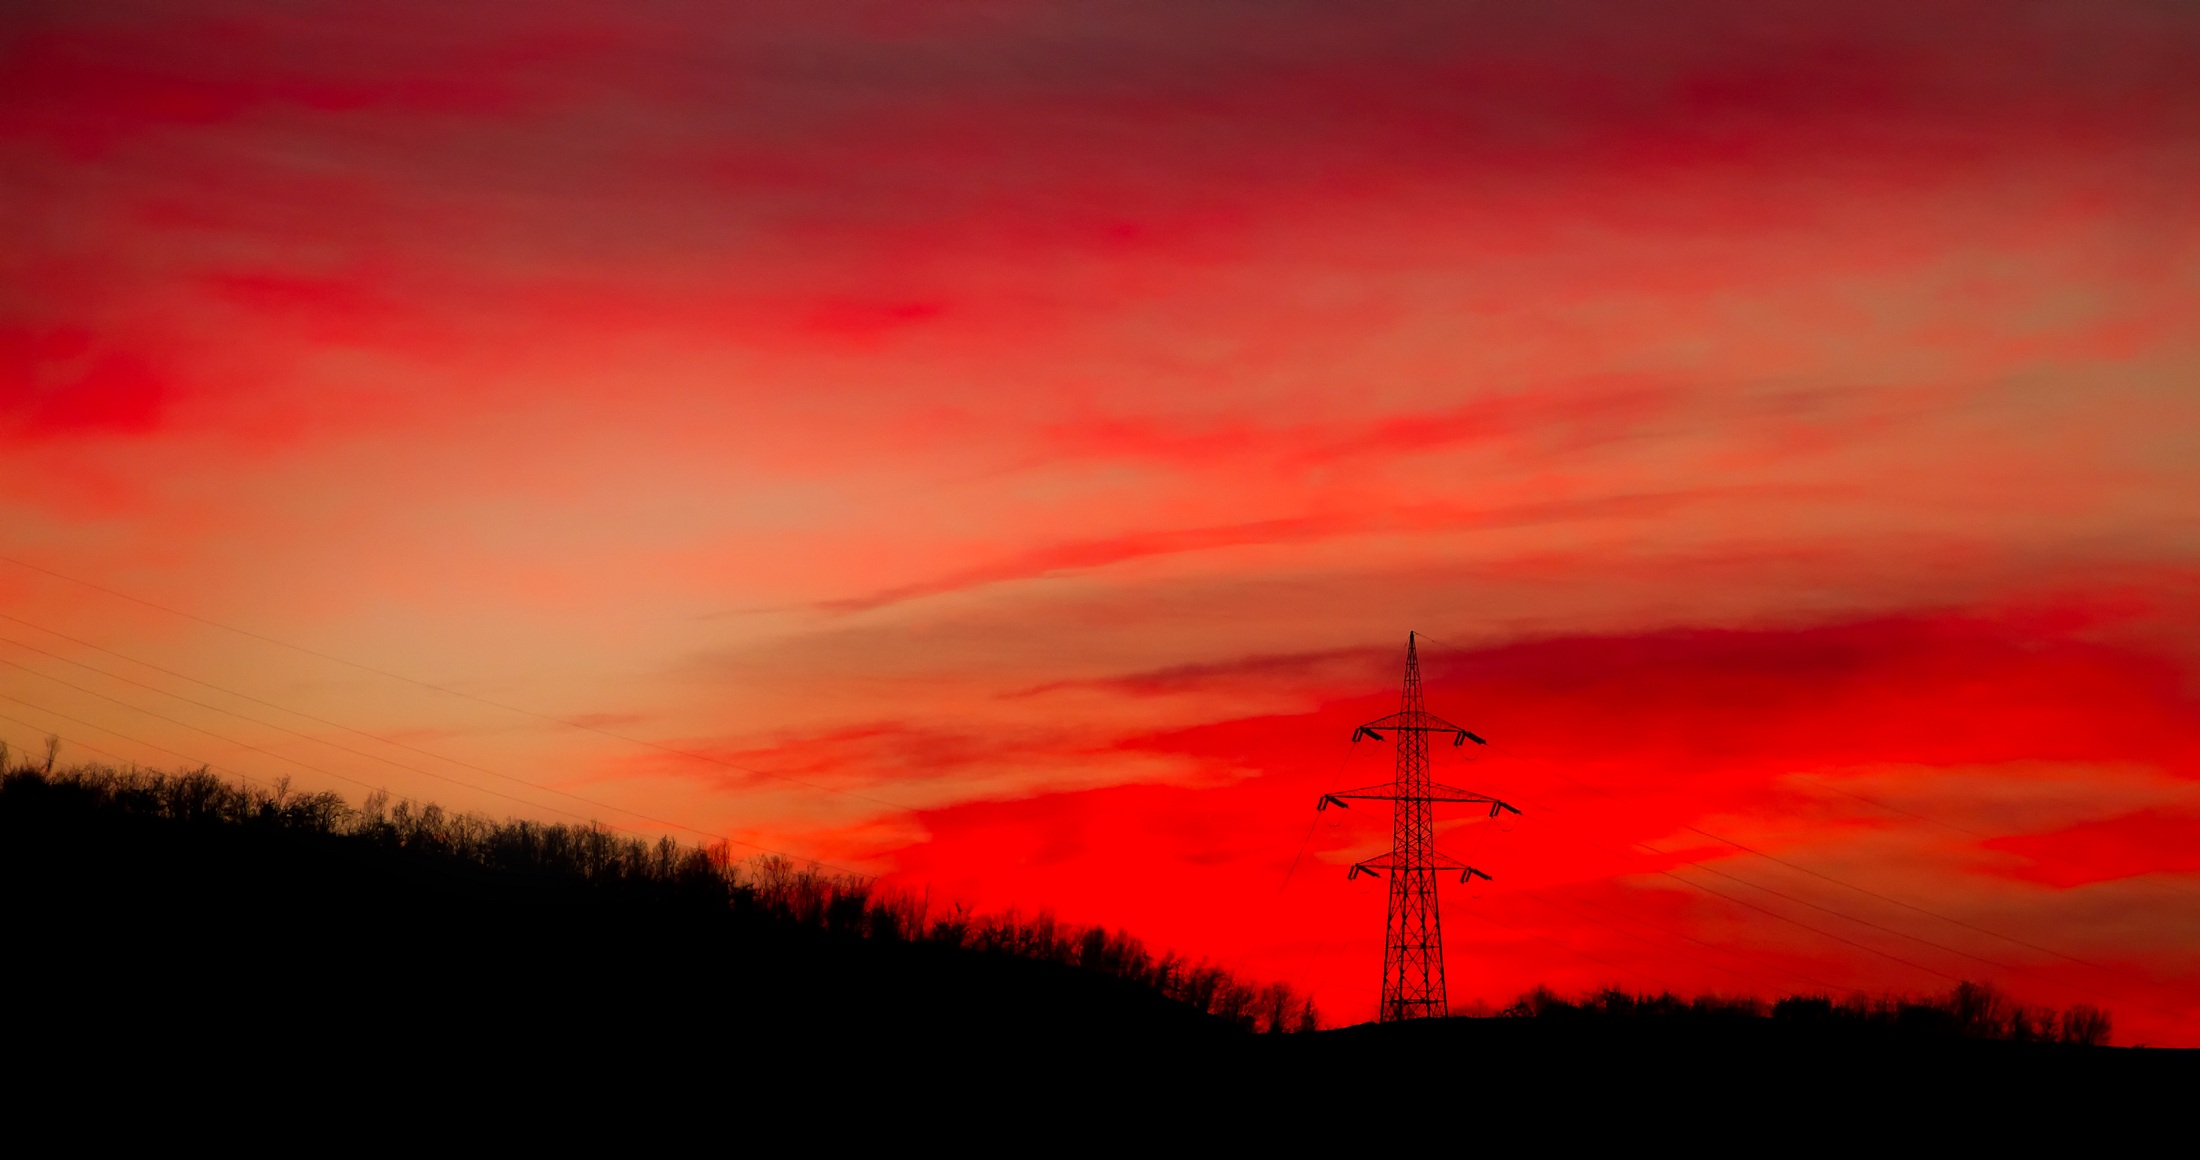
landscape, nature, horizon, cloud, sky, sunrise, sunset, countryside, dawn, atmosphere, country, panorama, dusk, evening, rural, red, power line, outdoors, hills, hdr, clouds, colors, beautiful, silhouettes, afterglow, geological phenomenon, red sky at morning